Wellspring University

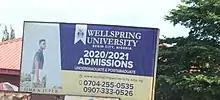

Wellspring University is a private university, licensed by the Federal Government of Nigeria in November 2009. It is located in Benin City, Edo state, Nigeria. The university was founded by the Management Science Centre, a Professional Training and Educational Consulting Firm established in 1983.